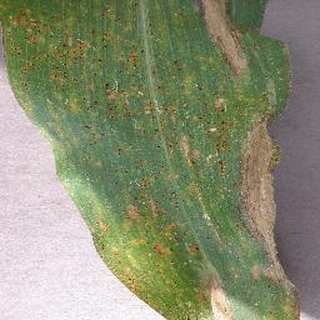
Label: corn_northern_leaf_blight